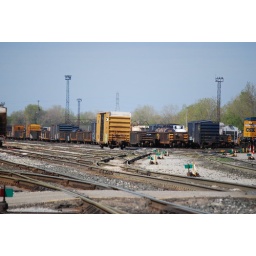
the lone box car on the track in the CSX yard in Wyoming, Michigan just out side of Grand Rapids